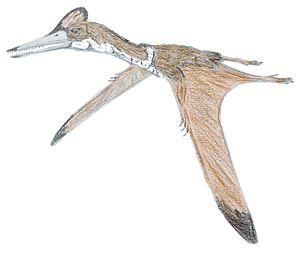
Les Pterodactyloidea constituent l'un des deux sous-ordres de ptérosaures, qui contient les membres les plus dérivés de ce groupe éteint de « reptiles » volants. Ils ont vécu au Jurassique supérieur et au Crétacé, soit il y a environ entre 163,5 et 66,0 millions d'années.
La phylogénie des ptérosaures est hautement controversée et plusieurs arbres phylogénétiques hypothétiques ont été proposés à travers les années et les perceptions de ces animaux.
Kryptodrakon est un genre éteint de ptérosaures ptérodactyles dont les restes fossiles, découverts dans la formation de Shishugou en Chine, ont été datés entre le Jurassique moyen et le Jurassique supérieur avec un âge d'environ 162,7 millions d'années.
La formation de Shishugou est une formation géologique qui affleure dans l'ouest de la Chine, dans la région autonome du Xinjiang.
Les Euctenochasmatia forment un clade de ptérodactyloïdes archaeoptérodactyloïdes. Ce sont des ptérosaures, un groupe éteint de « reptiles ailés ».